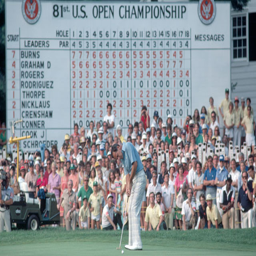
golfer on the 72nd hole .